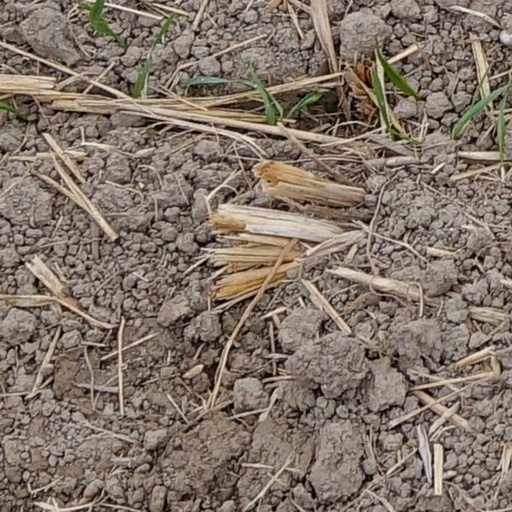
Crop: wheat